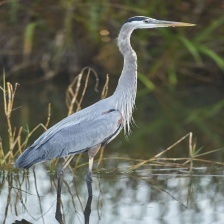
Species: BLUE HERON
Scientific name: ARDEA HERODIAS
ImageNet parent category: little_blue_heron